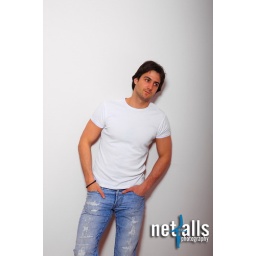
portrait of a young man blue jeans and white tshirt over light wall